Andreas Brünniche

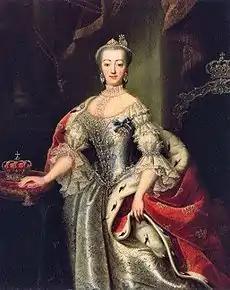
Sophie Magdalene, Queen of Denmark-Norway by Brunniche, c. 1740

Andreas Pedersen Brünniche (4 April 1704 – 4 November 1769) was a Danish painter who specialised in portrait painting.